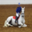
Label: horse